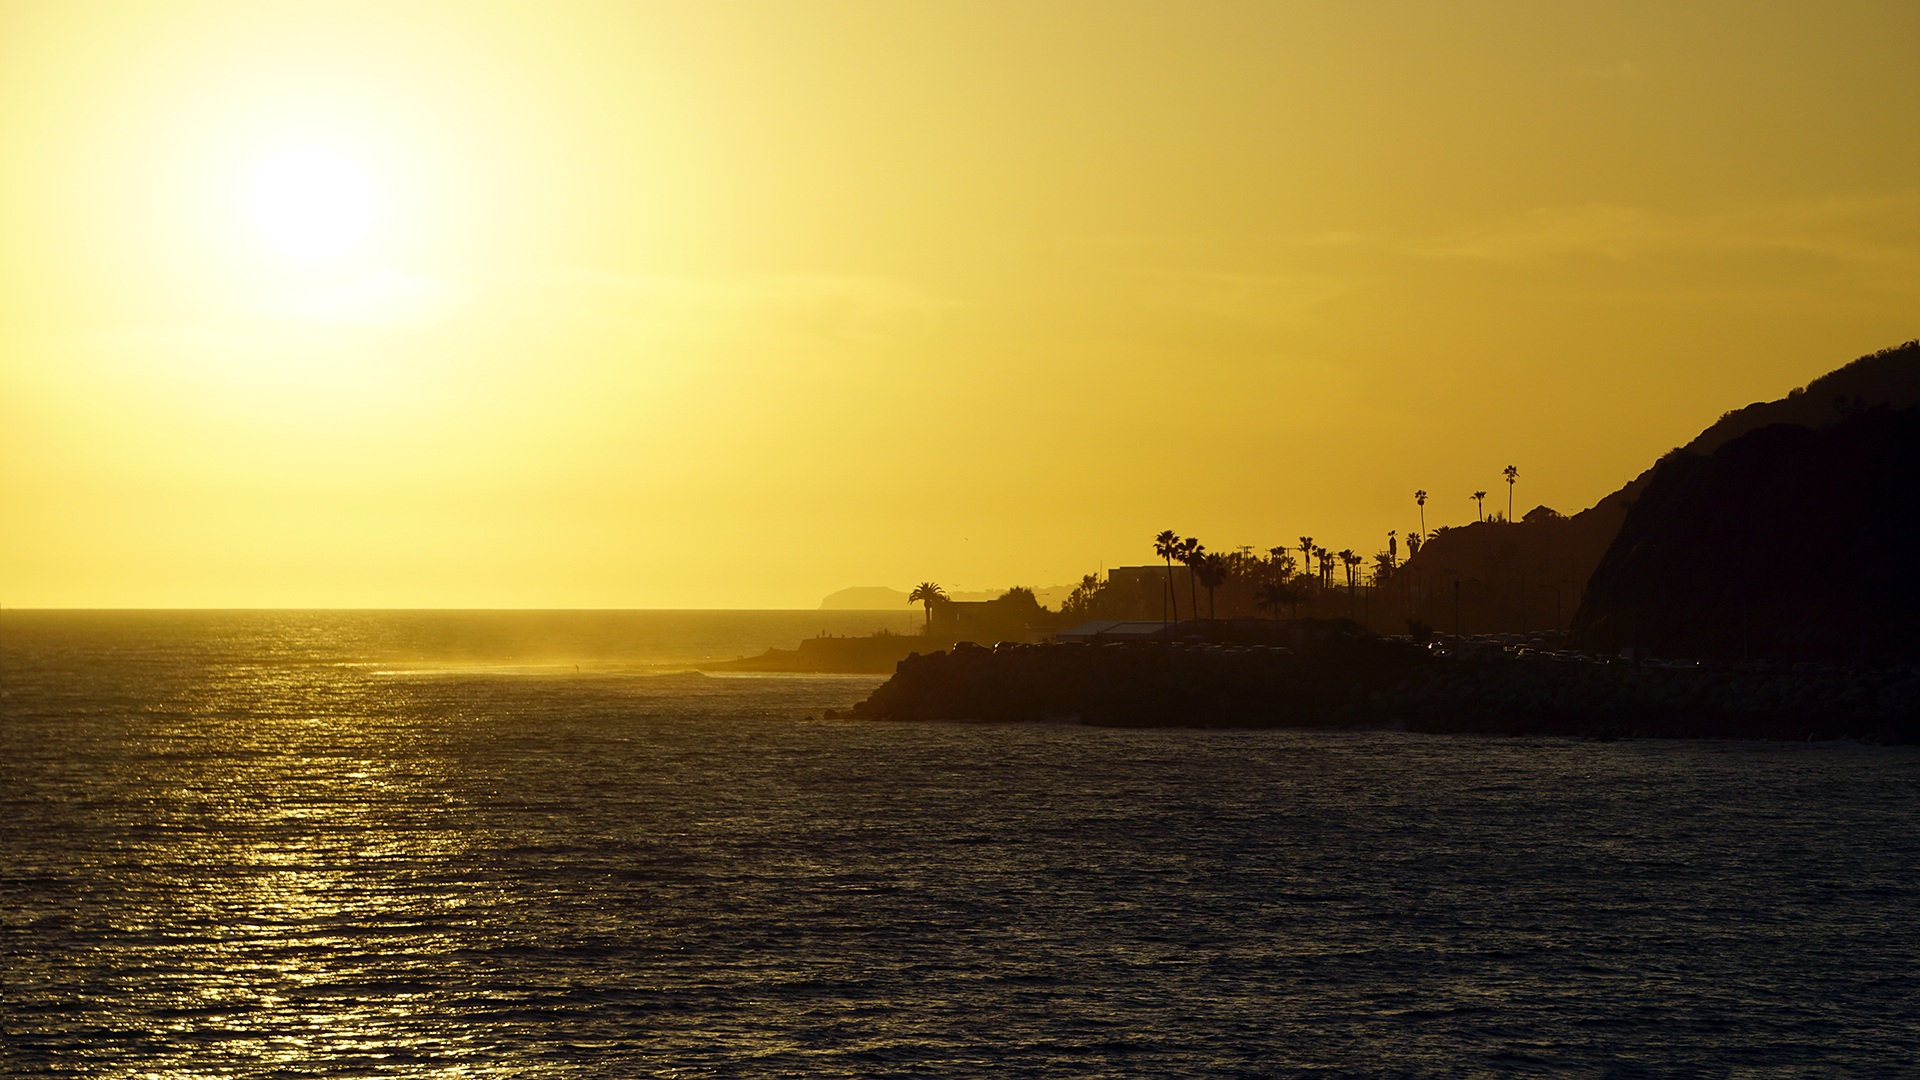
beach, landscape, sea, coast, water, nature, outdoor, ocean, horizon, sky, sunshine, sun, sunrise, sunset, sunlight, morning, shore, wave, dawn, coastal, summer, travel, coastline, seaside, dusk, evening, orange, scenic, natural, usa, america, bay, tourism, california, body of water, pacific, cape, afterglow, wind wave